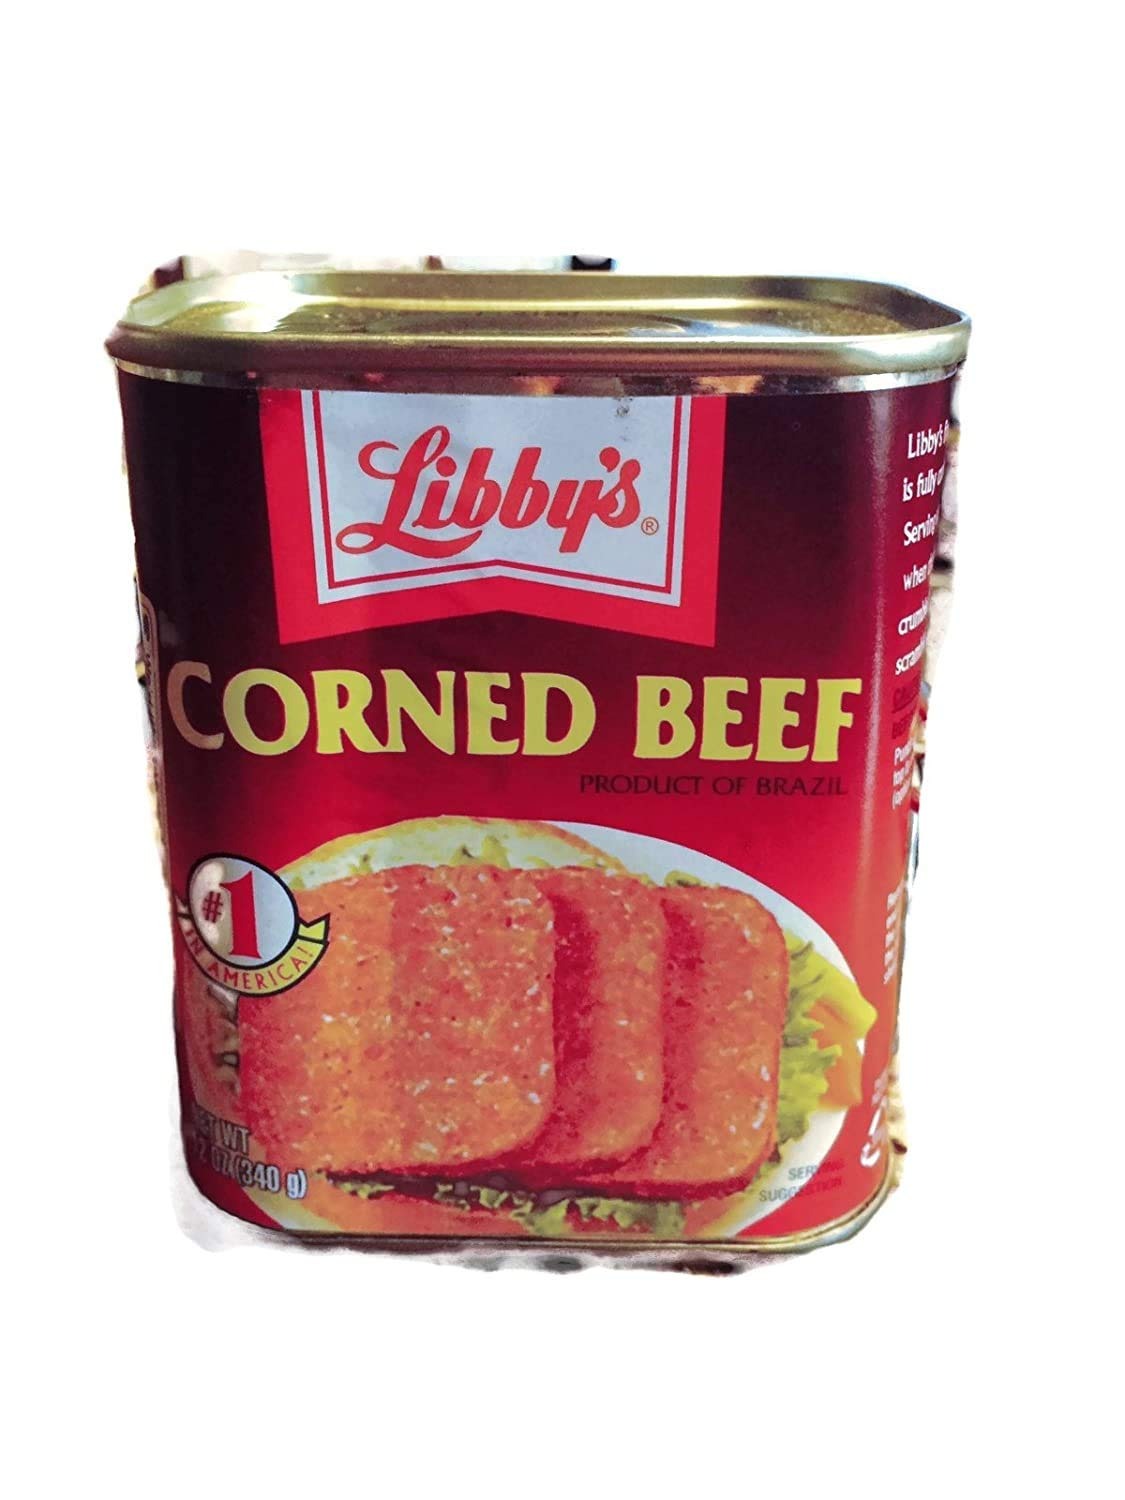
Item Name: Libby's Corned Beef Canned 12oz. Pack of 2 Single Cans
Value: 24.0
Unit: Ounce

Price: 5.88